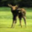
Label: deer